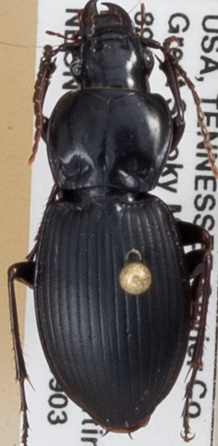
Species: Cyclotrachelus sigillatus
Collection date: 2019-09-03
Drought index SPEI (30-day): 0.184
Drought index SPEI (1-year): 2.09
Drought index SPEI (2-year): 2.09